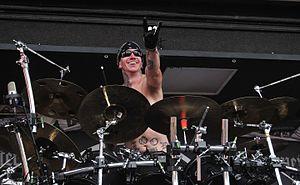
Trivium est un groupe de heavy metal américain, originaire d'Orlando, Floride. Formé en 2000, le groupe est passé du metalcore avec ses deux premiers albums, au thrash metal, jusqu'au compromis entre les deux ; cependant, l'appartenance au style metalcore est niée et désapprouvée par le groupe. En 2013, le groupe compte plus de 6 millions d'albums vendus à travers le monde. En 2016, le groupe compte au total sept albums studio.
Travis Smith, né le 29 avril 1982 à Bainbridge en Géorgie, est l'ancien batteur du groupe de metal Trivium.